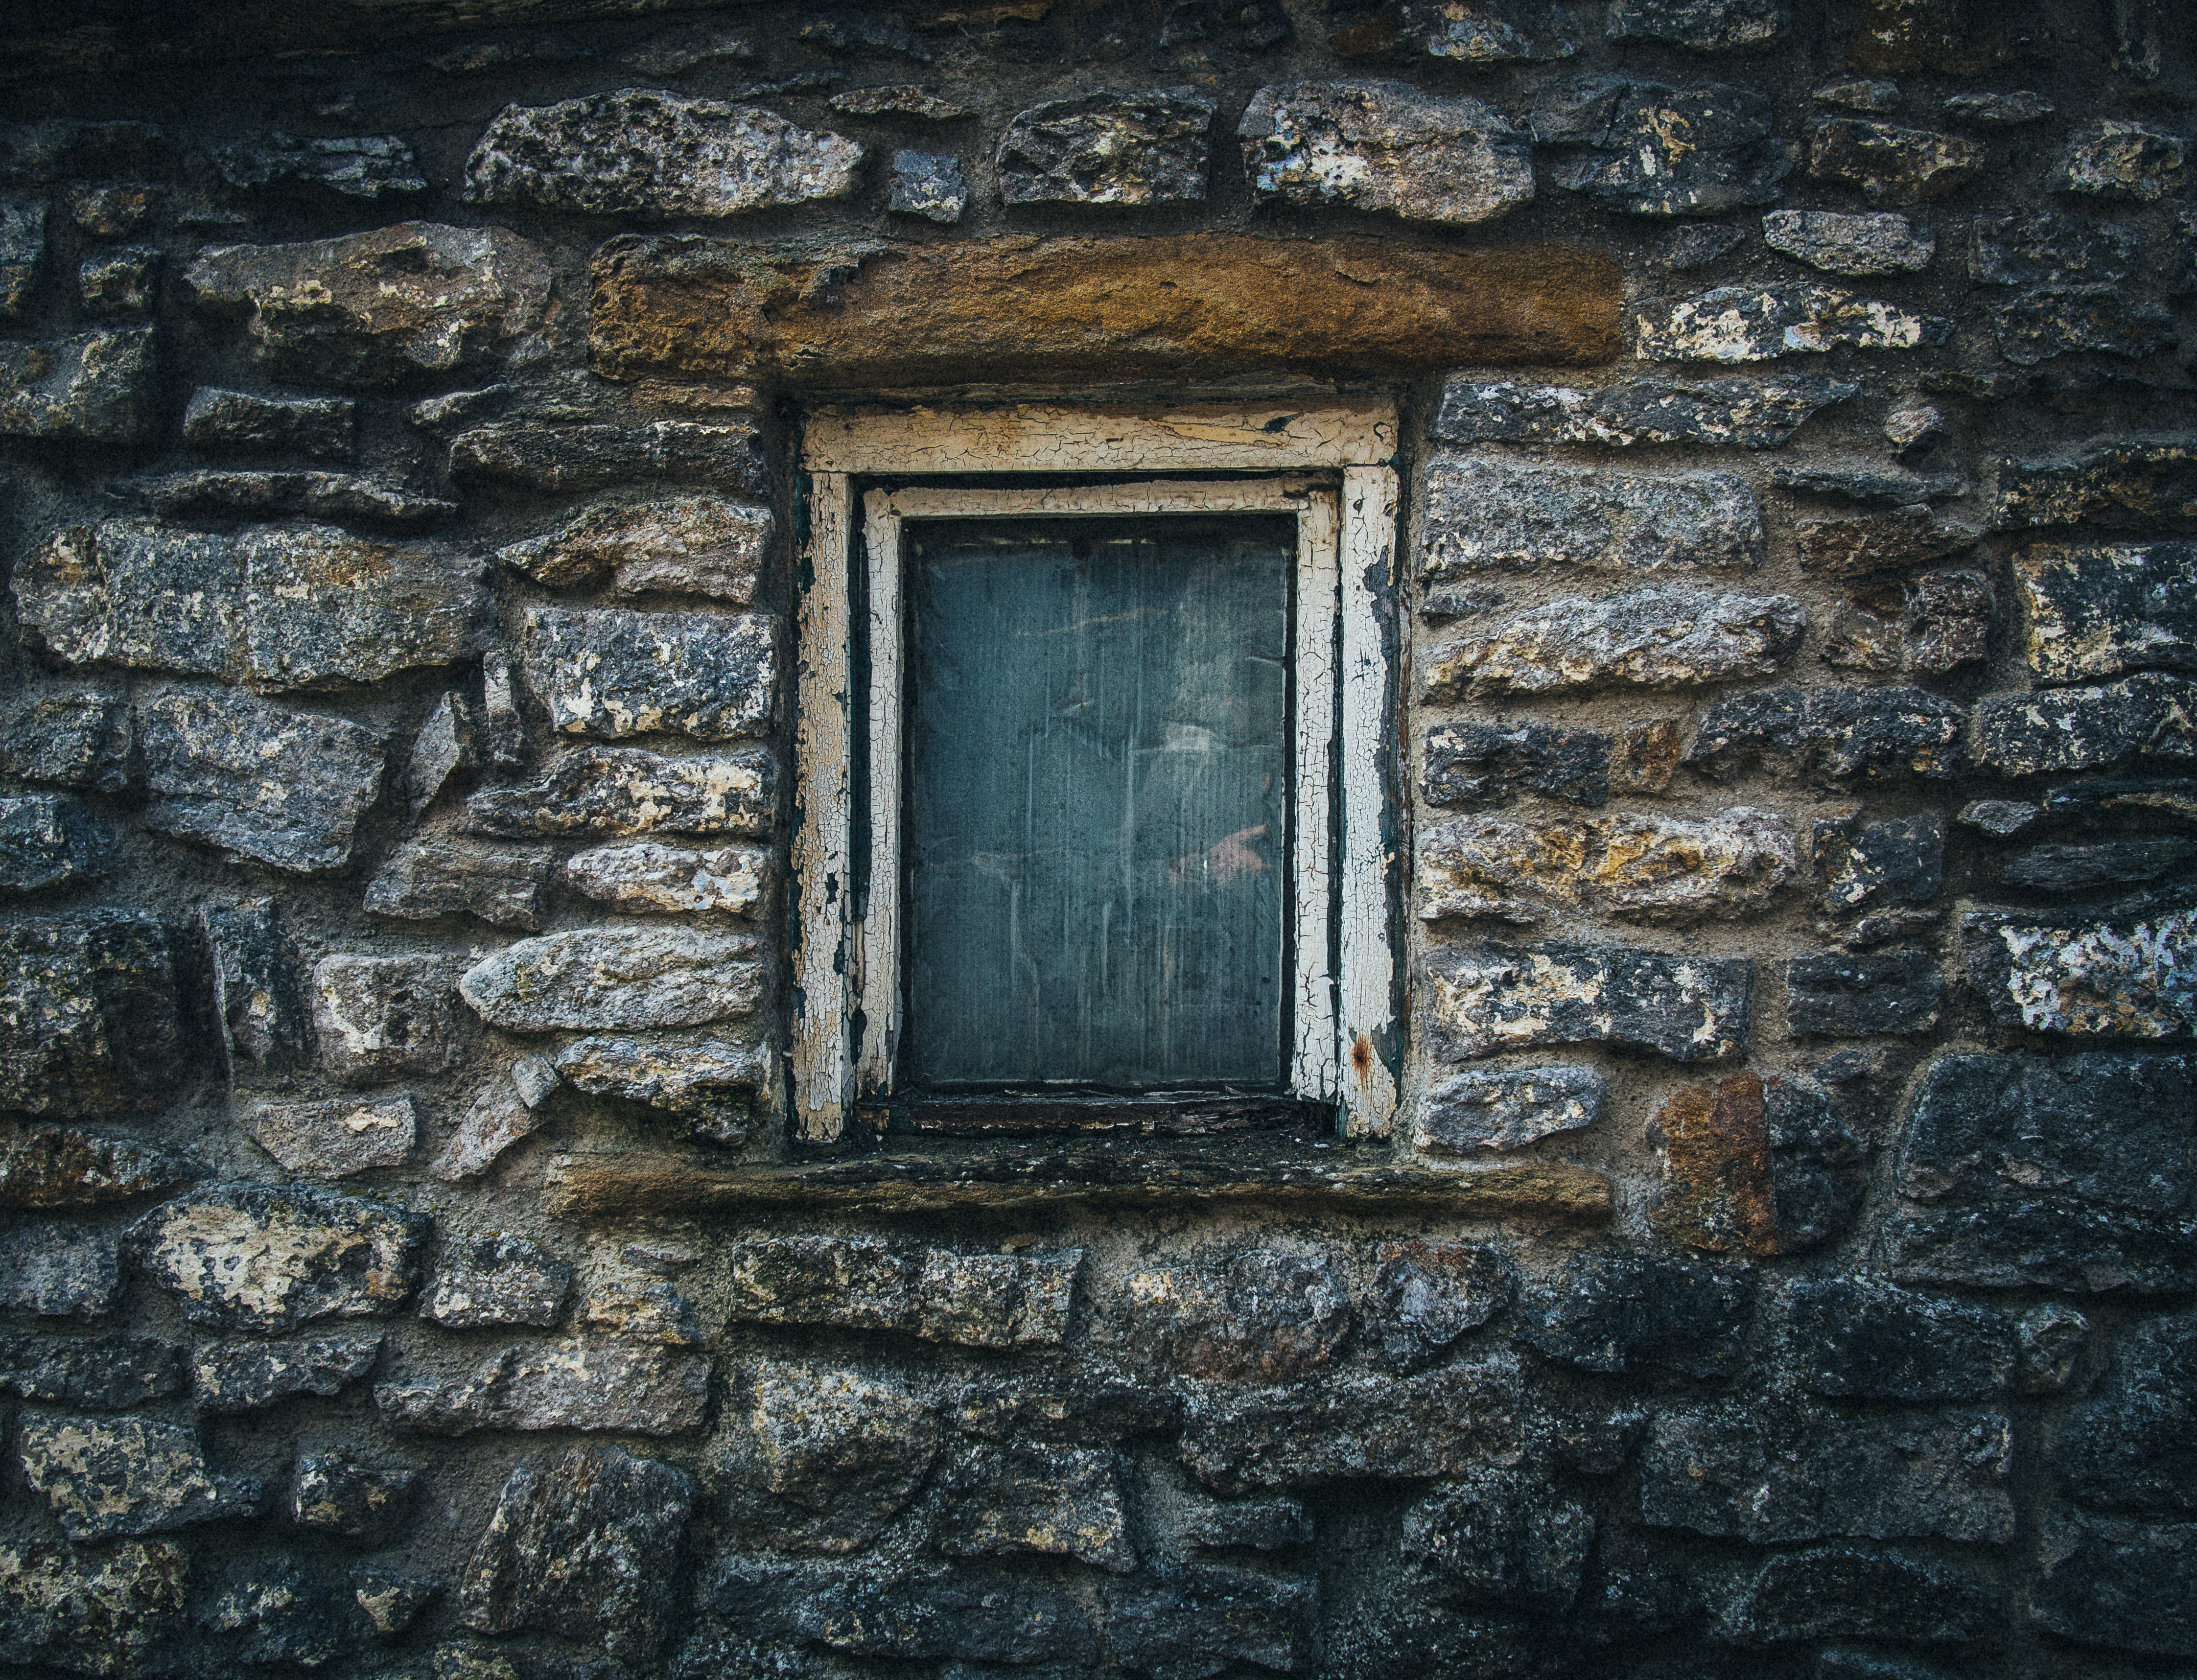
rock, wood, house, texture, window, building, old, wall, blue, stone wall, brick, material, ruins, ancient history